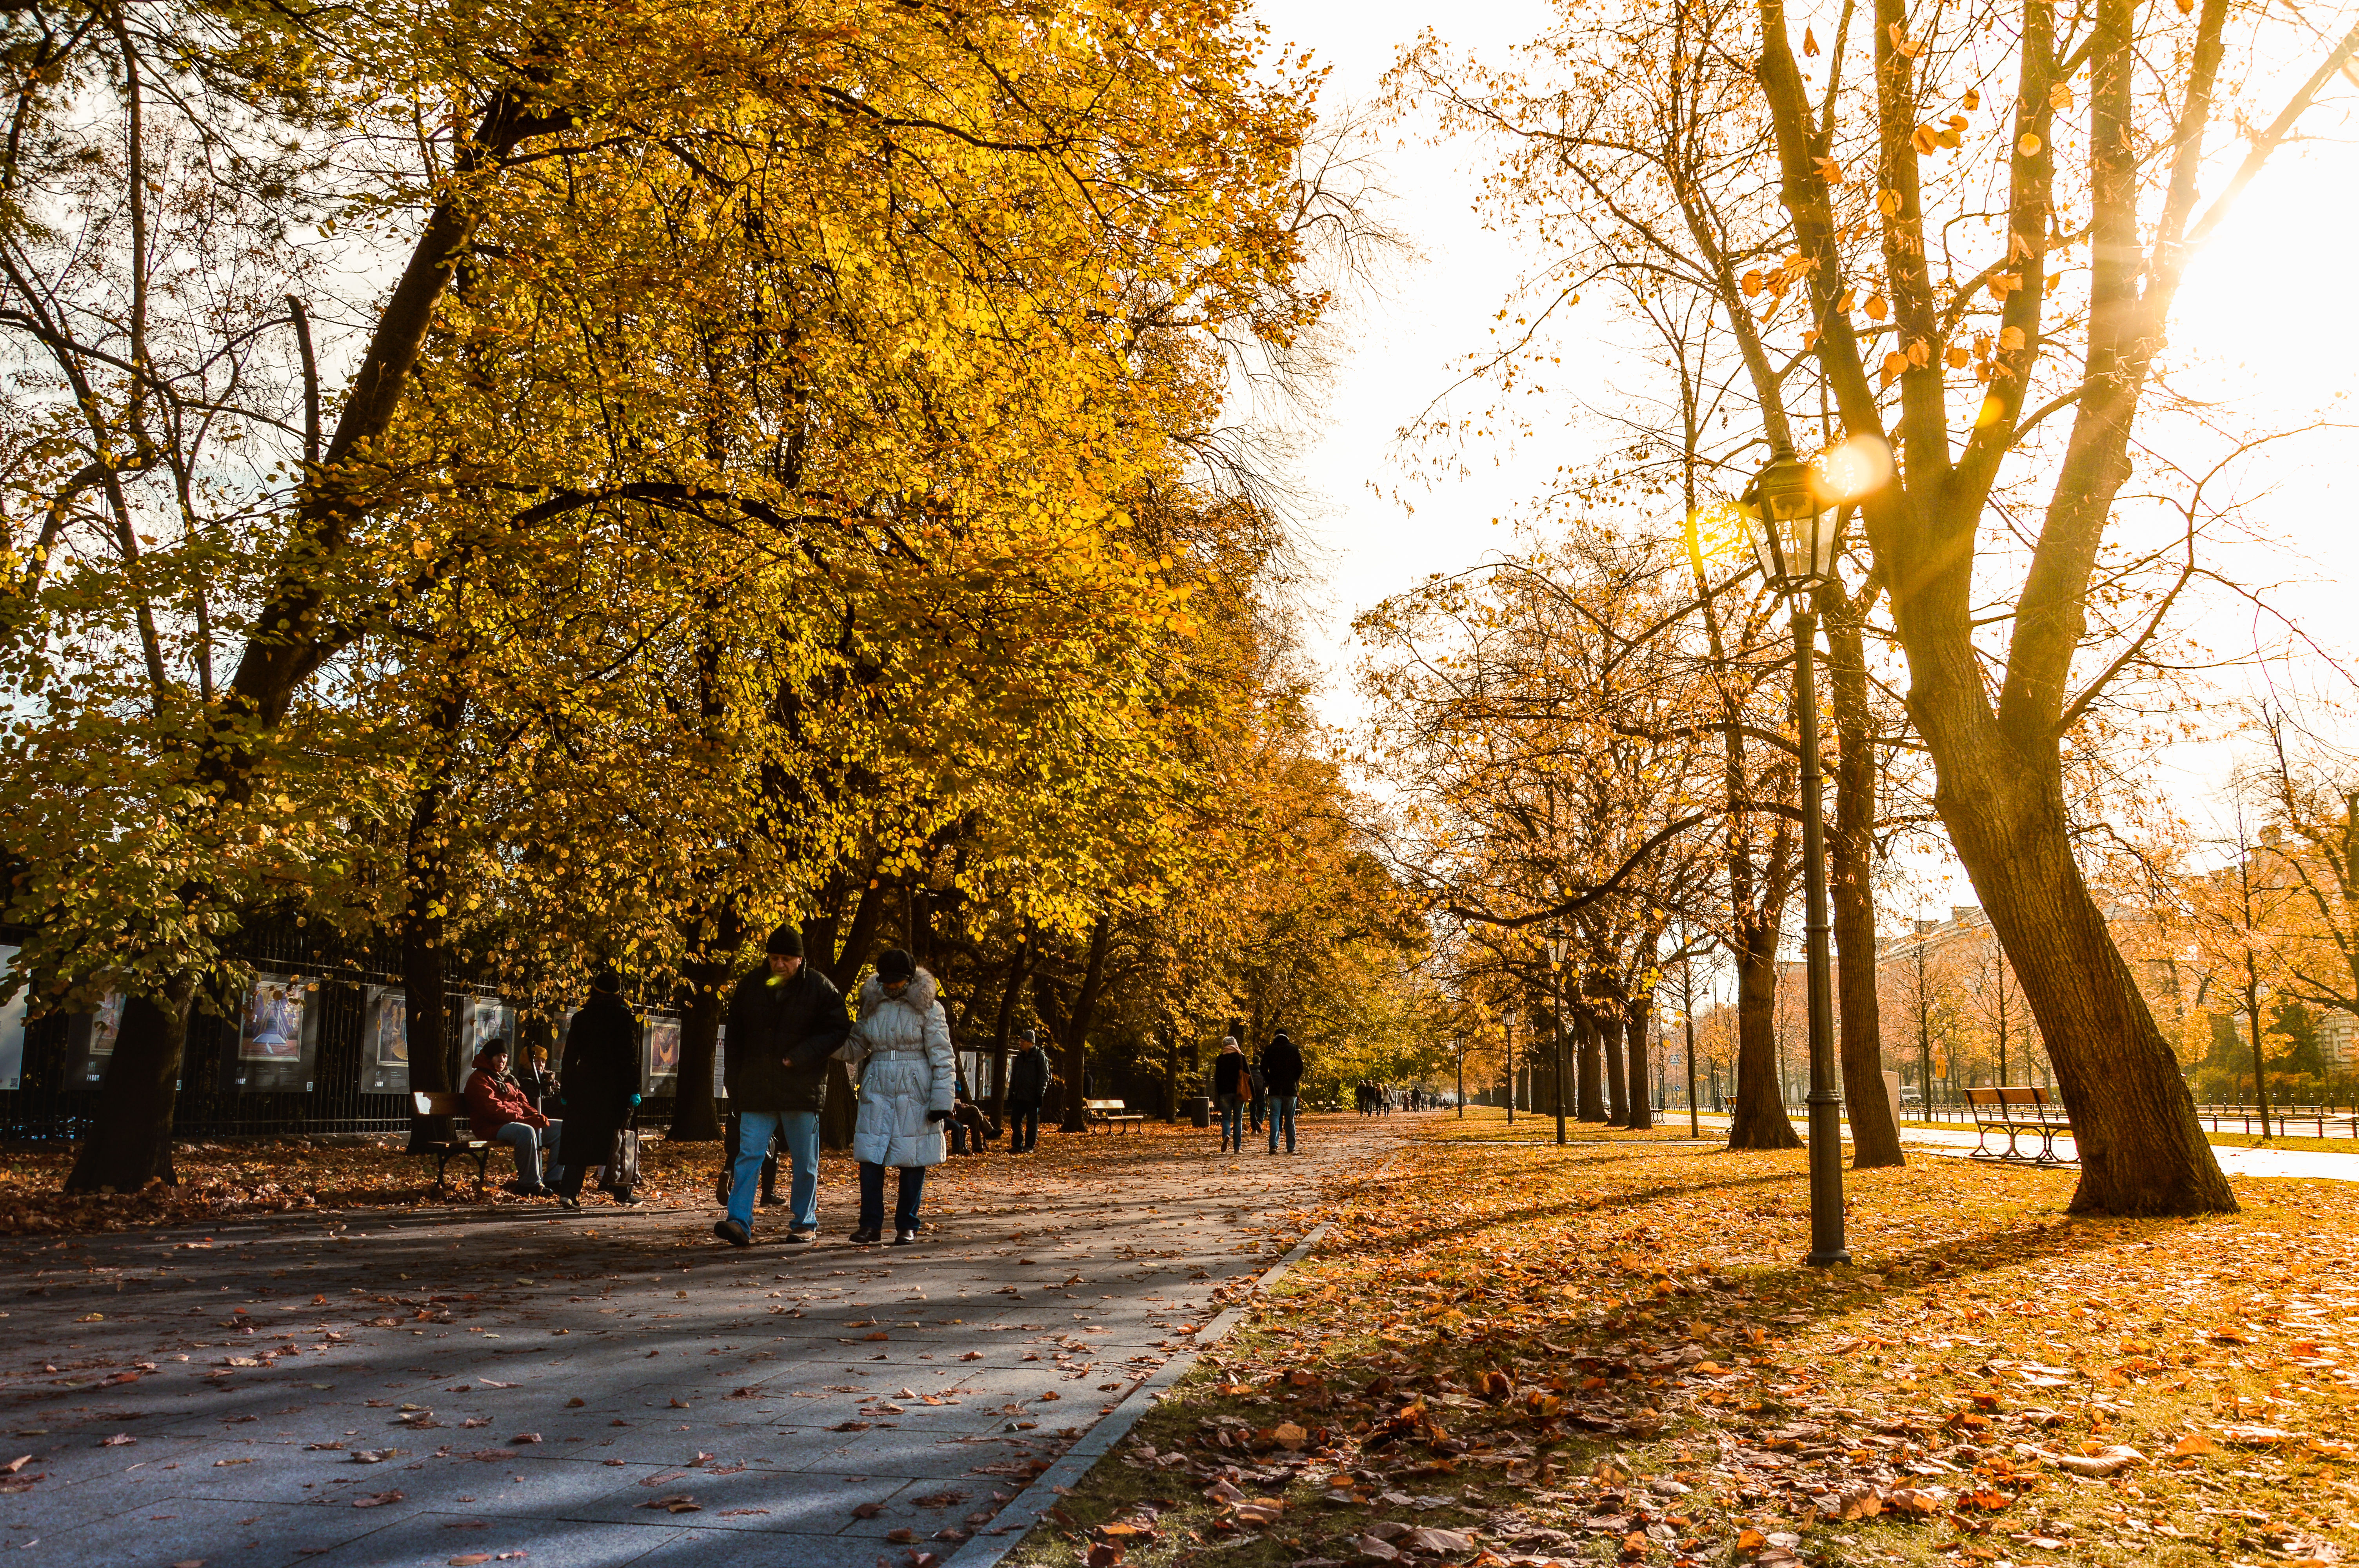
tree, nature, path, pathway, walking, cold, winter, people, plant, road, sunlight, morning, leaf, fall, pavement, environment, evening, scenic, autumn, park, scenery, couple, season, trees, leaves, outdoors, woods, branches, deciduous, way, seats, woodland, benches, footpath, dry leaves, autumn colours, maidenhair tree, guidance, sun glare, woody plant, street lamps, street posts, winter jackets